Hindu period in Lahore

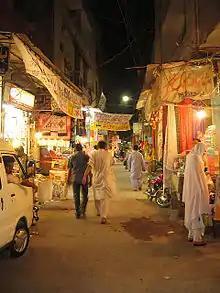
Present view of the "Ichhra Bazaar" (Market) at night. The market, because of being designed in very old style is very narrow for vehicles to cross and shoppers to walk.

Many historians agree that Lahore was founded by an ancient Rajput colony sometime between the first and seventh centuries, probably as early as the beginning of the second; that it soon rose to be a place of importance, the parent of other colonies, and eventually the capital of a powerful principality, to which it gave its name. There are some grounds supporting that the old Hindu city of Lahore did not occupy exactly the site of the modern city. Tradition points the site of old Lahore to the vicinity of Ichhra - which is now a part of Lahore city - but was back then a village about three miles to the west.